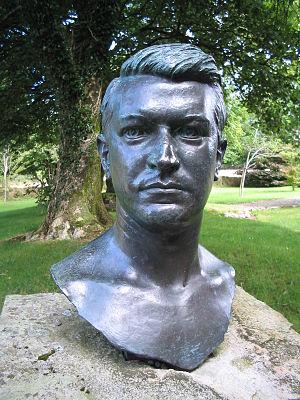
Michael James Collins est un leader révolutionnaire républicain irlandais. Il a été ministre des Finances de la République irlandaise, leader de l'Irish Republican Brotherhood, Directeur des services secrets de l'IRA, membre de la délégation irlandaise durant les négociations du traité anglo-irlandais, président du Gouvernement provisoire et Commandant en chef de l'Armée nationale irlandaise. Il est plutôt reconnu en tant que chef militaire, mais il a aussi fait partie de plusieurs comités politiques.